Kizhi Island

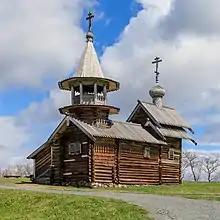
Chapel of the Archangel Michael

It measures and has a rectangular frame elongated from east to west and a two-slope roof. Above the entrance hall there is a belfry capped with a pyramid roof. The iconostasis of the chapel has two tiers and contains icons of 17th–18th centuries.